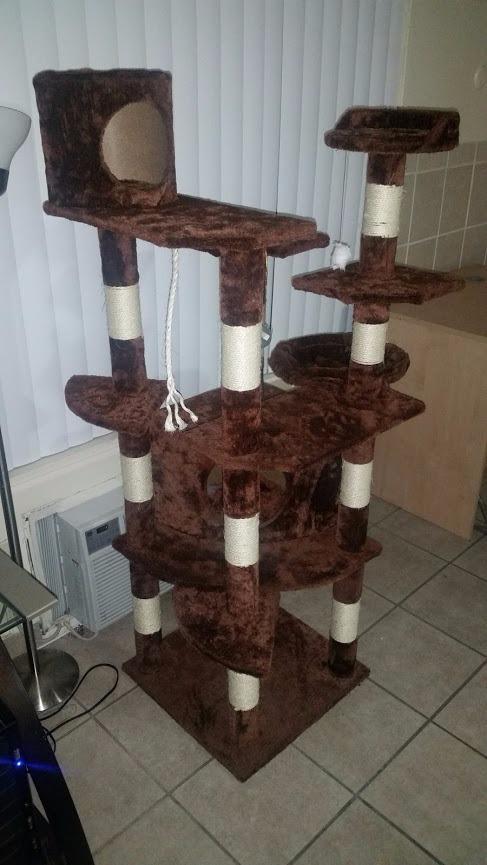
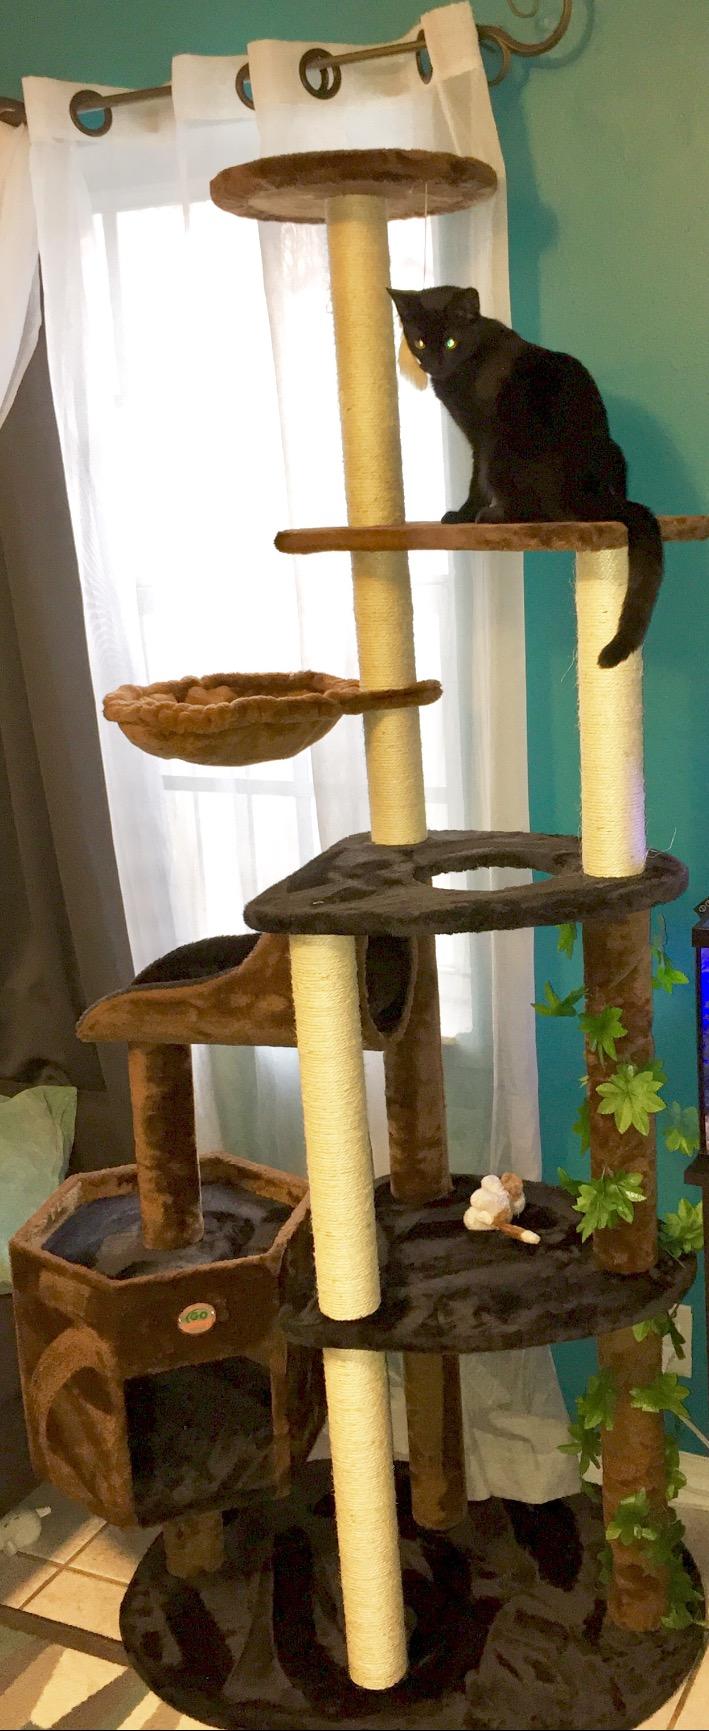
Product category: items_cat tree
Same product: no